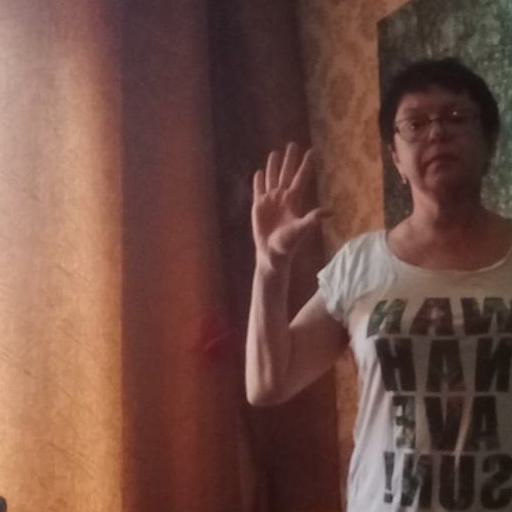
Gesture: palm